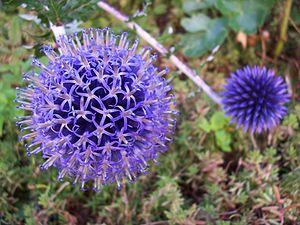
Fleur (Echinops ritro) photographiée dans l'Ain, en France, en août 2005 (vers 600 mètres d'altitude)